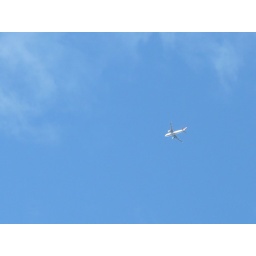
My toy plane floating in a sea of blue sky. So peaceful and cute ^_^